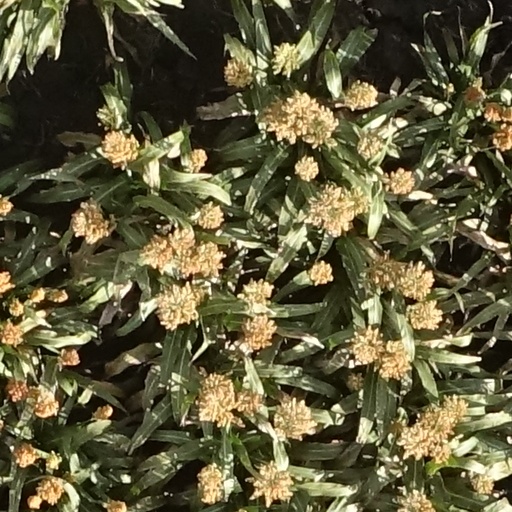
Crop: sorghum